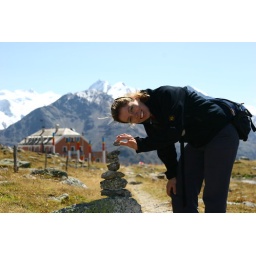
Bridget building an amazing rock monument at Muottas Muragl near St. Moritz Switzerland